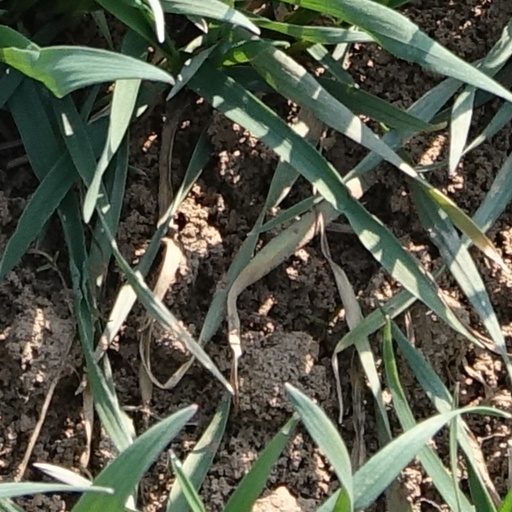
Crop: wheat